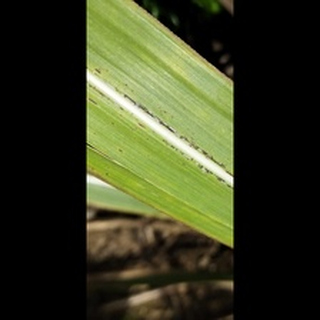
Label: sugarcane_rust